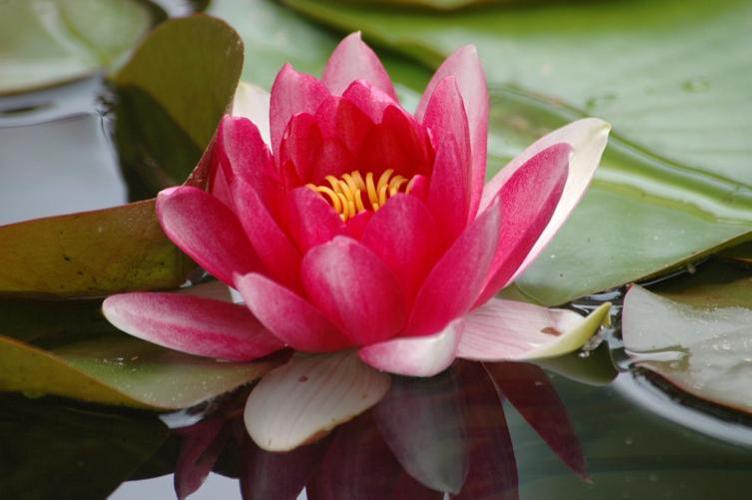
Label: water lily